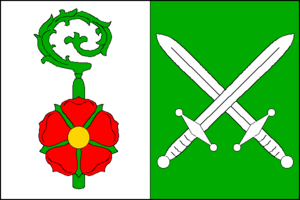
Boletice est une zone militaire située dans le district de Český Krumlov, dans la région de Bohême-du-Sud, en République tchèque. Elle a été créée par le gouvernement tchécoslovaque en 1950 sur un camp militaire déjà existant depuis 1946.